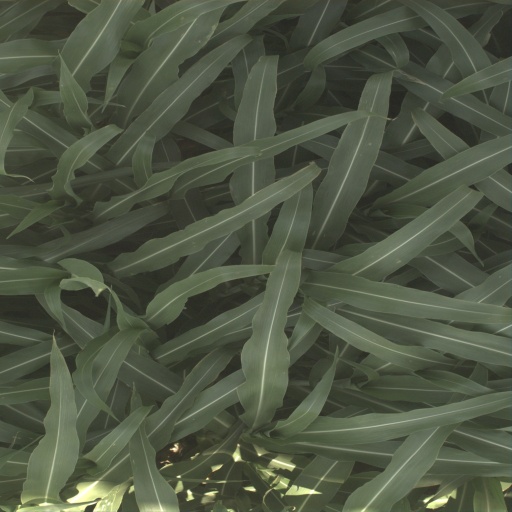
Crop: sorghum